List of palaces

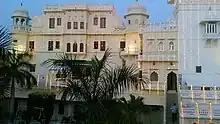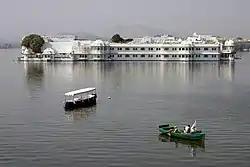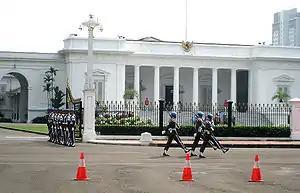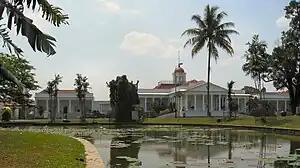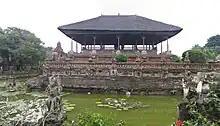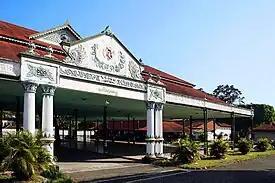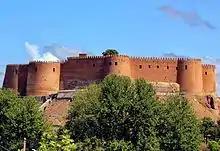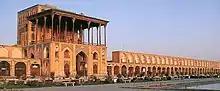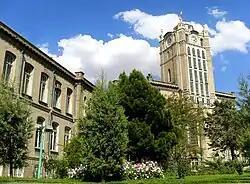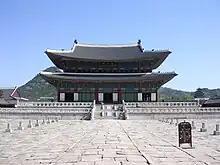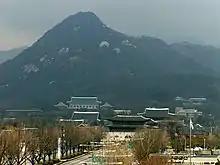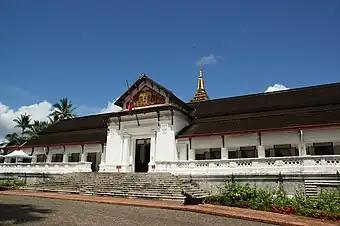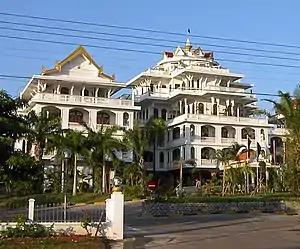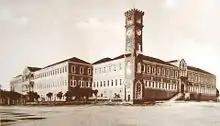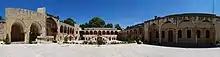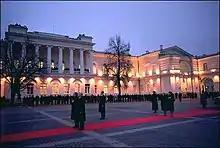
Palace of Bilara View
Lake Palace in Udaipur
Istana Merdeka, the President Official Residence in Jakarta.
Istana Bogor, the Presidential Palace in Bogor.
Puri Agung Klungkung or Klungkung Palace, seat of Kingdom of Klungkung in Klungkung Regency, Bali.
Kraton Ngayogyakarta Hadiningrat or Yogyakarta Royal Palace, seat of Sultanate of Yogyakarta in Yogyakarta.
Falak-ol-Aflak Castle, Khorramabad
Ali Qapu in Isfahan
Tabriz Municipality Palace
Gyeongbok Palace, Seoul
Gyeongbok Palace and the Blue House, Seoul
thumb
thumb
The Grand Serail in Beirut in the late 1800s
Panoramic view of the Beiteddine Palace
Presidential Palace in Vilnius
National Palace of Mexico
Mexico City's Palace of Fine Arts
The Princely Palace of Monaco
The gates of the Royal Palace in Fez
Restored salon in the Dar Jamai in Meknes
Narayanhiti Palace
Soestdijk Palace
The Peace Palace
Mahinarangi meeting house
Al Alam Palace
Mohatta Palace in Karachi, Pakistan.
Noor Mahal in Bahawalpur, Pakistan.
Lopez Presidential Palace in Asunción, Paraguay
The Mansion, Baguio.
Royal Palace, Warsaw
Palace on the Water in Warsaw
Krasiński Palace, Warsaw

Apart from the large complex at Tūrangawaewae Marae located in the town of Ngāruawāhia, the previous Māori Monarch Te Atairangikaahu had a home at Waahi Marae in Huntly where she lived for most of her 40-year reign with her consort Whatumoana Paki. The Māori King or Queen are required to attend 33 Poukai annually conducted at Marae loyal to the Kingitangi movement. Many of these Marae maintain residences for the Māori King or Queen for them to use during such visits.